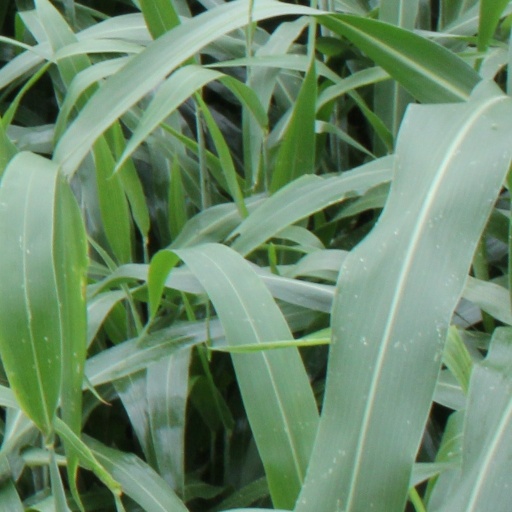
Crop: sorghum